NLand

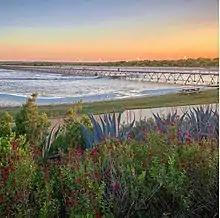
Native plants and grasses at NLand

NLand's engineering team and founder, Doug Coors, developed a solution to address the need for millions of gallons of water. The team started by digging a series of trenches for drainage pipes and channels for water to move. NLand uses a water catchment system that collects rainwater on the property to ensure the NLand lagoon is sustainable without drawing on precious water resources. Water from the park is channeled to a wet pond and bio-filtered by plants and aquatic life before it moves to a deep reservoir and through a filtration system for treatment.